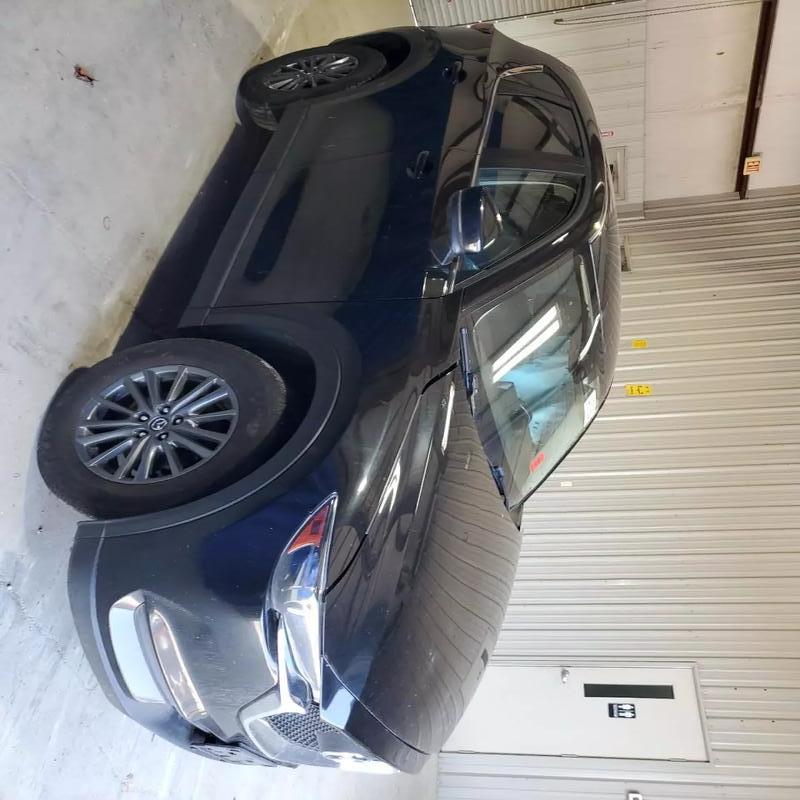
Aucun dommage détecté.
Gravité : aucun